Mathew Charles Lamb

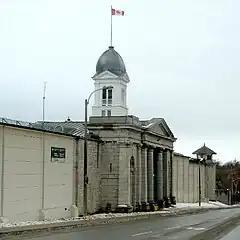
An ornate mock Greco-Roman entrance is viewed from the right by the viewer. The entrance is topped by a white stone tower, on top of which is a flagpole flying the Canadian flag, a red-white-red vertical tricolour with a red maple leaf in the middle. A tall, plain wall, lined on the far side with barbed wire, runs along the viewer's line of sight on either side of the entrance.

Psychiatric examinations and psychological tests conducted on Lamb at Kingston revealed an extremely immature young man who was strongly drawn to weapons. The prison doctors noted that the boy was very aggressive, did not tolerate discipline and had very little control over his behaviour. Soon after he arrived, Lamb assaulted another prisoner and had to be put into solitary confinement. The prison's director of psychiatry, George Scott, said that the boy had shown signs of "an obvious mental breakdown". Not long after this, Lamb knelt beside his bed and pushed a broom handle into his rectum. When he was discovered in this state by a guard, Scott examined the boy immediately, having to sedate him to do so. "I think this young man is developing a mental illness of hypomanic nature," he wrote in his report. In further interviews conducted by Scott, Lamb related what the doctor described as "elaborate fantasies involving robberies, fights, and shootings that demonstrated enormous hostility".